Kishinosato Station

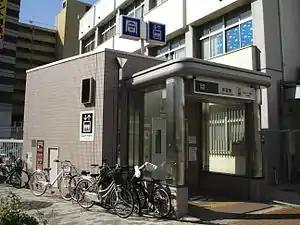
Station entrance

is a train station on the Osaka Metro Yotsubashi Line in Nishinari-ku, Osaka, Japan.